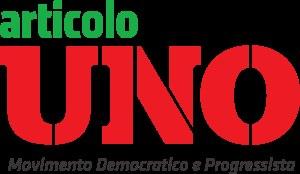
Articolo Uno est un parti politique italien. Il a été lancé le 25 février 2017 à partir d'une scission du Parti démocrate. Il se définit alors comme un mouvement politique. Lors du congrès de Bologne les 6 et 7 avril 2019, il est officiellement transformé en parti et prend son nom actuel.